The Shakespeare Center

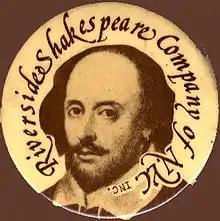
"Riverside Shakespeare Company" logo, 1977, as worn by Miss Hayes, above.

On the stage of "The Shakespeare Center" the Riverside Shakespeare Company mounted numerous productions of works by Shakespeare, his contemporaries, and Commedia dell'Arte comedies, as well as The Shakespeare Project, and major New York premieres of Bertolt Brecht's "The Life of Edward II of England" and Nahum Tate's adaptation of Shakespeare's "King Lear", entitled "The History of King Lear", directed by Artistic Director of the Shakespeare Center, W. Stuart McDowell, and sponsored by Riverside Shakespeare Company benefactor, Samuel H. Scripps (left).